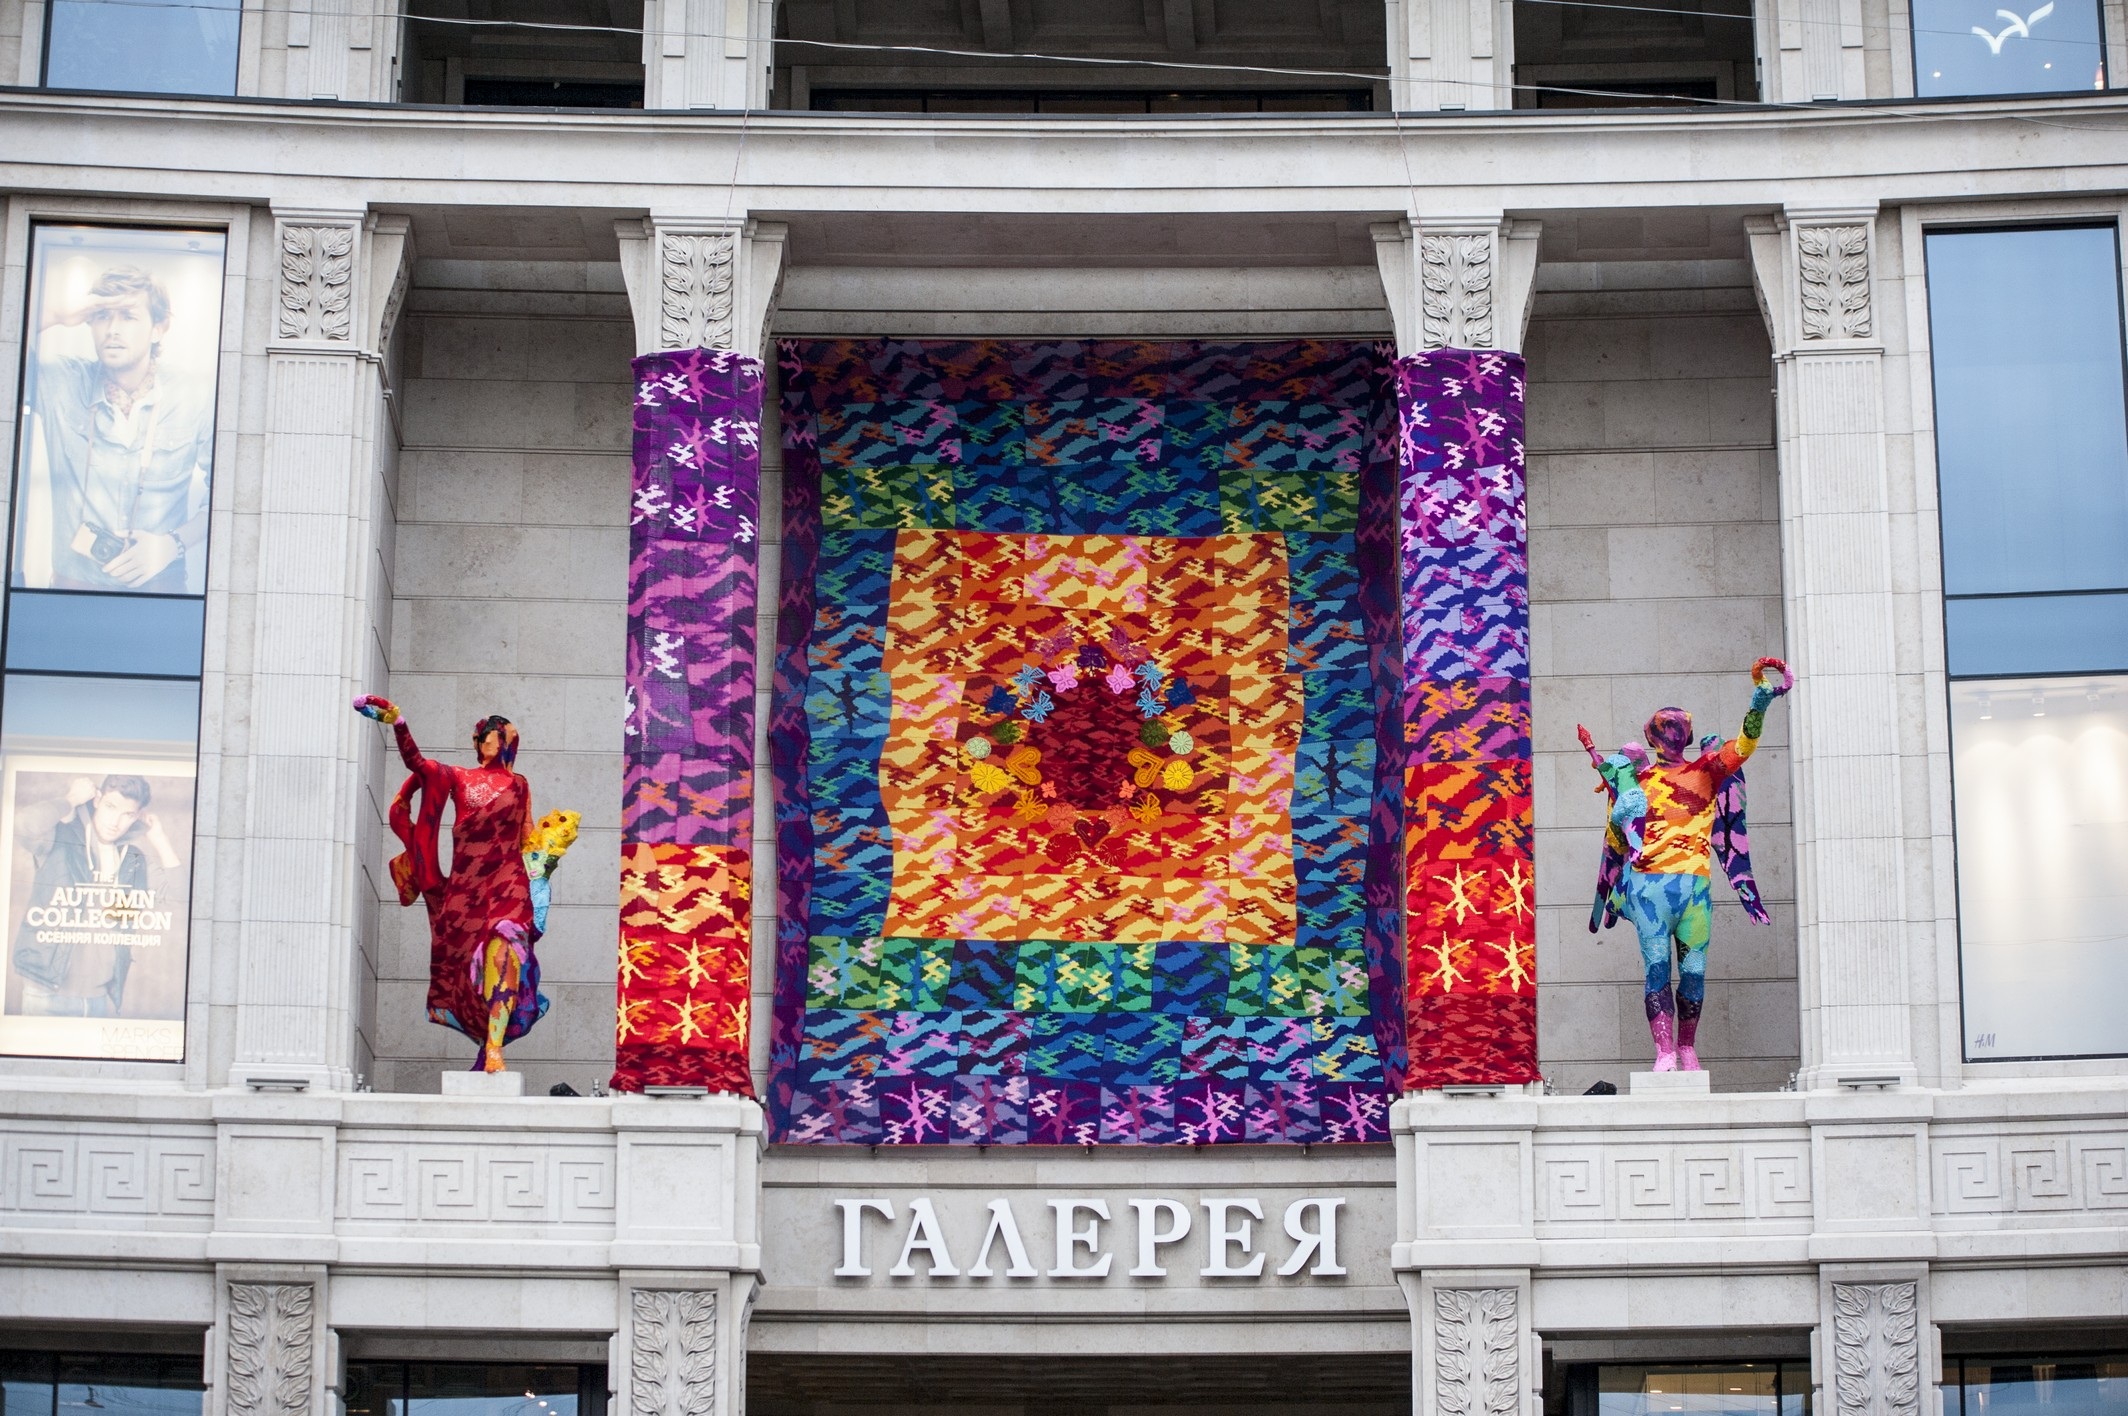
window, glass, wall, color, holiday, facade, blue, modern architecture, art, mural, gallery, shopping center, clearance, st petersburg russia, urban area